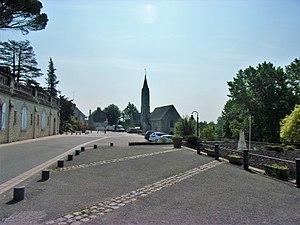
Vue générale du centre-ville de Truyes
L'église Saint-Martin est une église catholique située à Truyes, en France.
Truyes est une commune française située dans le département d'Indre-et-Loire en région Centre-Val de Loire.